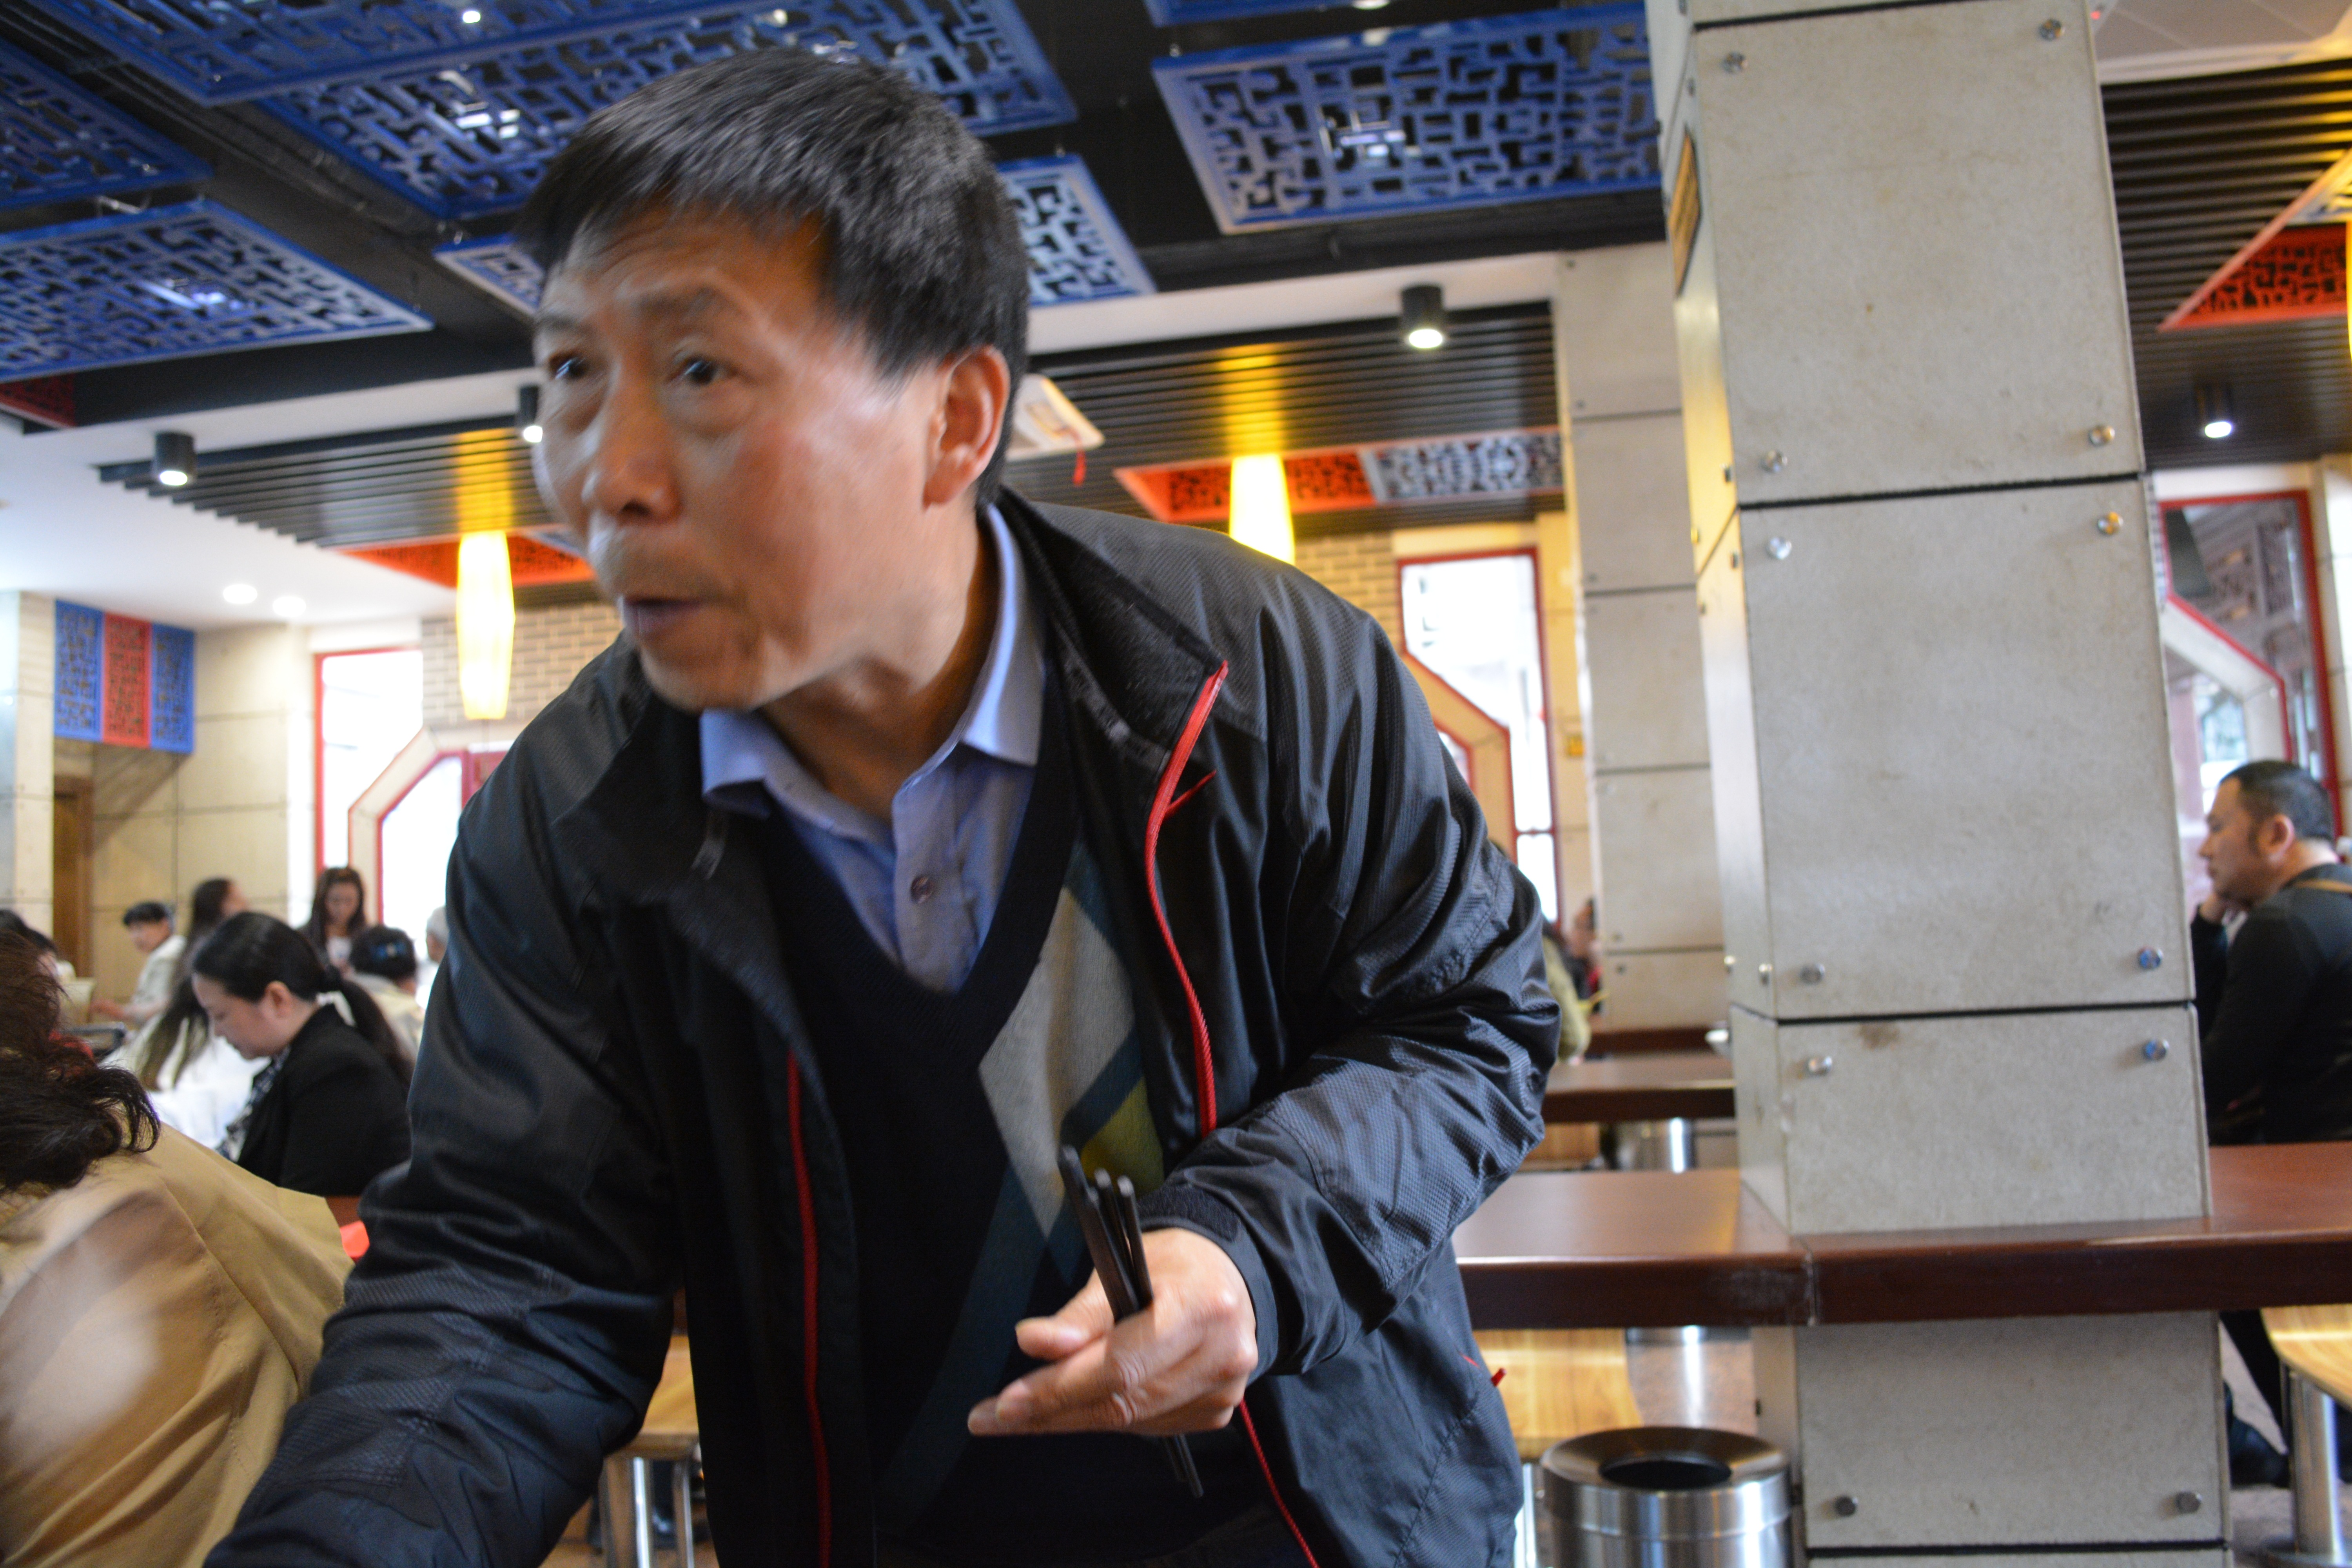
professional, profession, institution